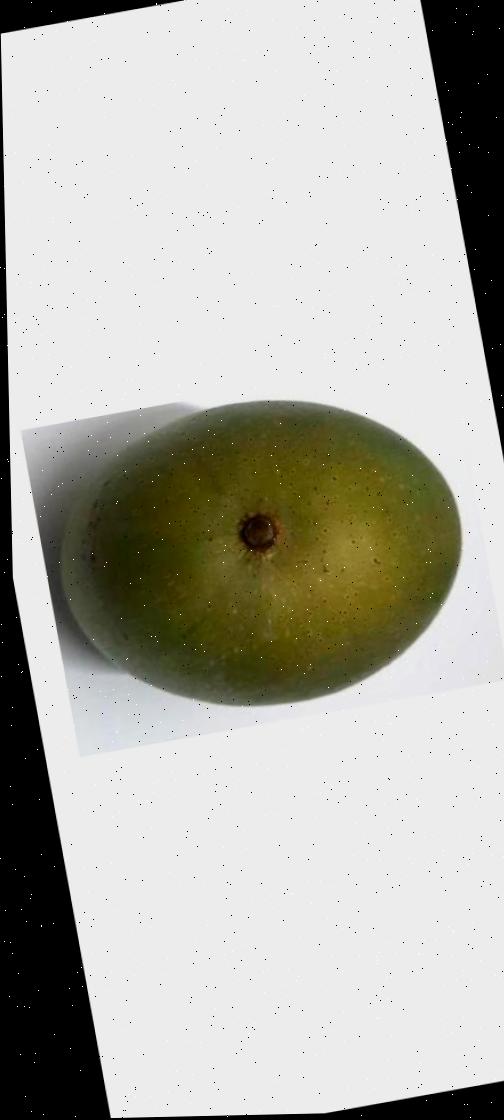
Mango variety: Ashshina Zhinuk